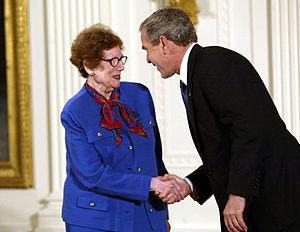
Evelyn M. Witkin est une généticienne américaine. Elle a reçu la National Medal of Science pour ses travaux sur la mutagénèse et la réparation de l'ADN.